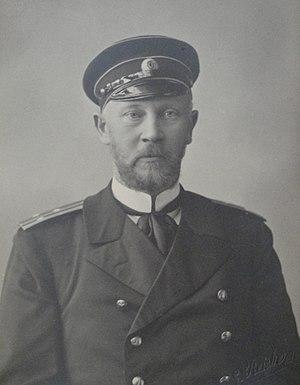
Vassili Nikolaïevitch Fersen, en russe : Василий Николаевич Ферзен, né le 14 mai 1858, mort le 6 mai 1937 à Pärnu en Estonie, est un Officier de la Marine impériale de Russie, vice-amiral, héros de la bataille de Tsushima